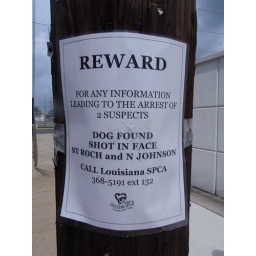
dog found shot in face